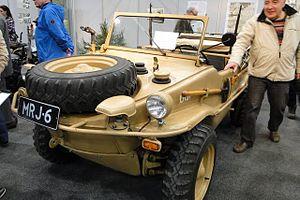
Créée par l'ingénieur Ferdinand Porsche, la VW 166 Schwimmwagen est une voiture amphibie montée sur des éléments mécaniques issus de la Volkswagen Coccinelle. Des réducteurs de roues augmentent la garde au sol et le couple de propulsion, et une prise de force transmet le mouvement au différentiel du train avant, donnant la capacité 4 x 4 en première et marche arrière seulement. Les différentiels sont du type auto-bloquant à galets.